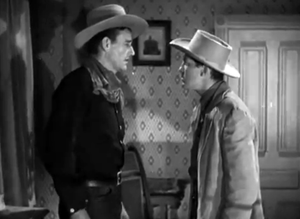
Russell Wade est un acteur américain, né le 21 juin 1917 à Oklahoma City, et mort le 9 décembre 2006 à Riverside.